Pouillé-les-Côteaux

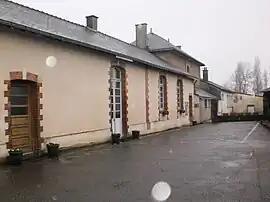
Town hall

Pouillé-les-Côteaux is a commune in the Loire-Atlantique department in western France.